Peng Ming-min

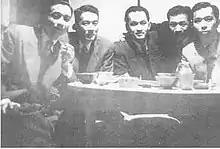
Peng Ming-min (center) with colleagues at National Taiwan University in 1954

Peng returned to Taiwan and in 1957, at age 34, he became the youngest full professor at the National Taiwan University. While Peng was a professor and chairman of the Department of Political Science from 1961 to 1962, he attracted the attention of Chiang Kai-shek and other Kuomintang (KMT) leaders. Chiang appointed Peng as the advisor to the Republic of China's delegation to the United Nations, then the highest political position held by any Taiwanese, and hinted of future high-level governmental appointments. He quoted: